Insurgency

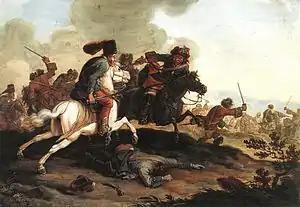
The so-called "kuruc" were armed anti-Habsburg rebels in Royal Hungary between 1671 and 1711.

James Fearon and David Laitin define insurgency as "a technology of military conflict characterized by small, lightly armed bands practicing guerrilla warfare from rural base areas." Austin Long defines insurgency as "the use of political and military means by irregular forces to change an existing political order. These forces typically mingle with civilians in order to hide from the forces defending the political order." According to Matthew Adam Kocher, Thomas Pepinsky and Stathis Kalyvas, a central objective in insurgencies is to achieve control over civilians. To exercise control armed groups apply a variety of practices, including different types of violence, dispute resolution, taxation, regulation of movement, access to aid and services, and social strictures.